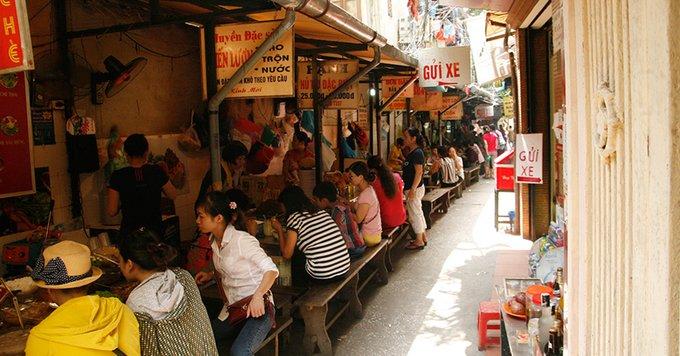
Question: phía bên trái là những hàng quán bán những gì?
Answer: bán các loại đồ ăn thức uống